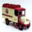
Label: truck